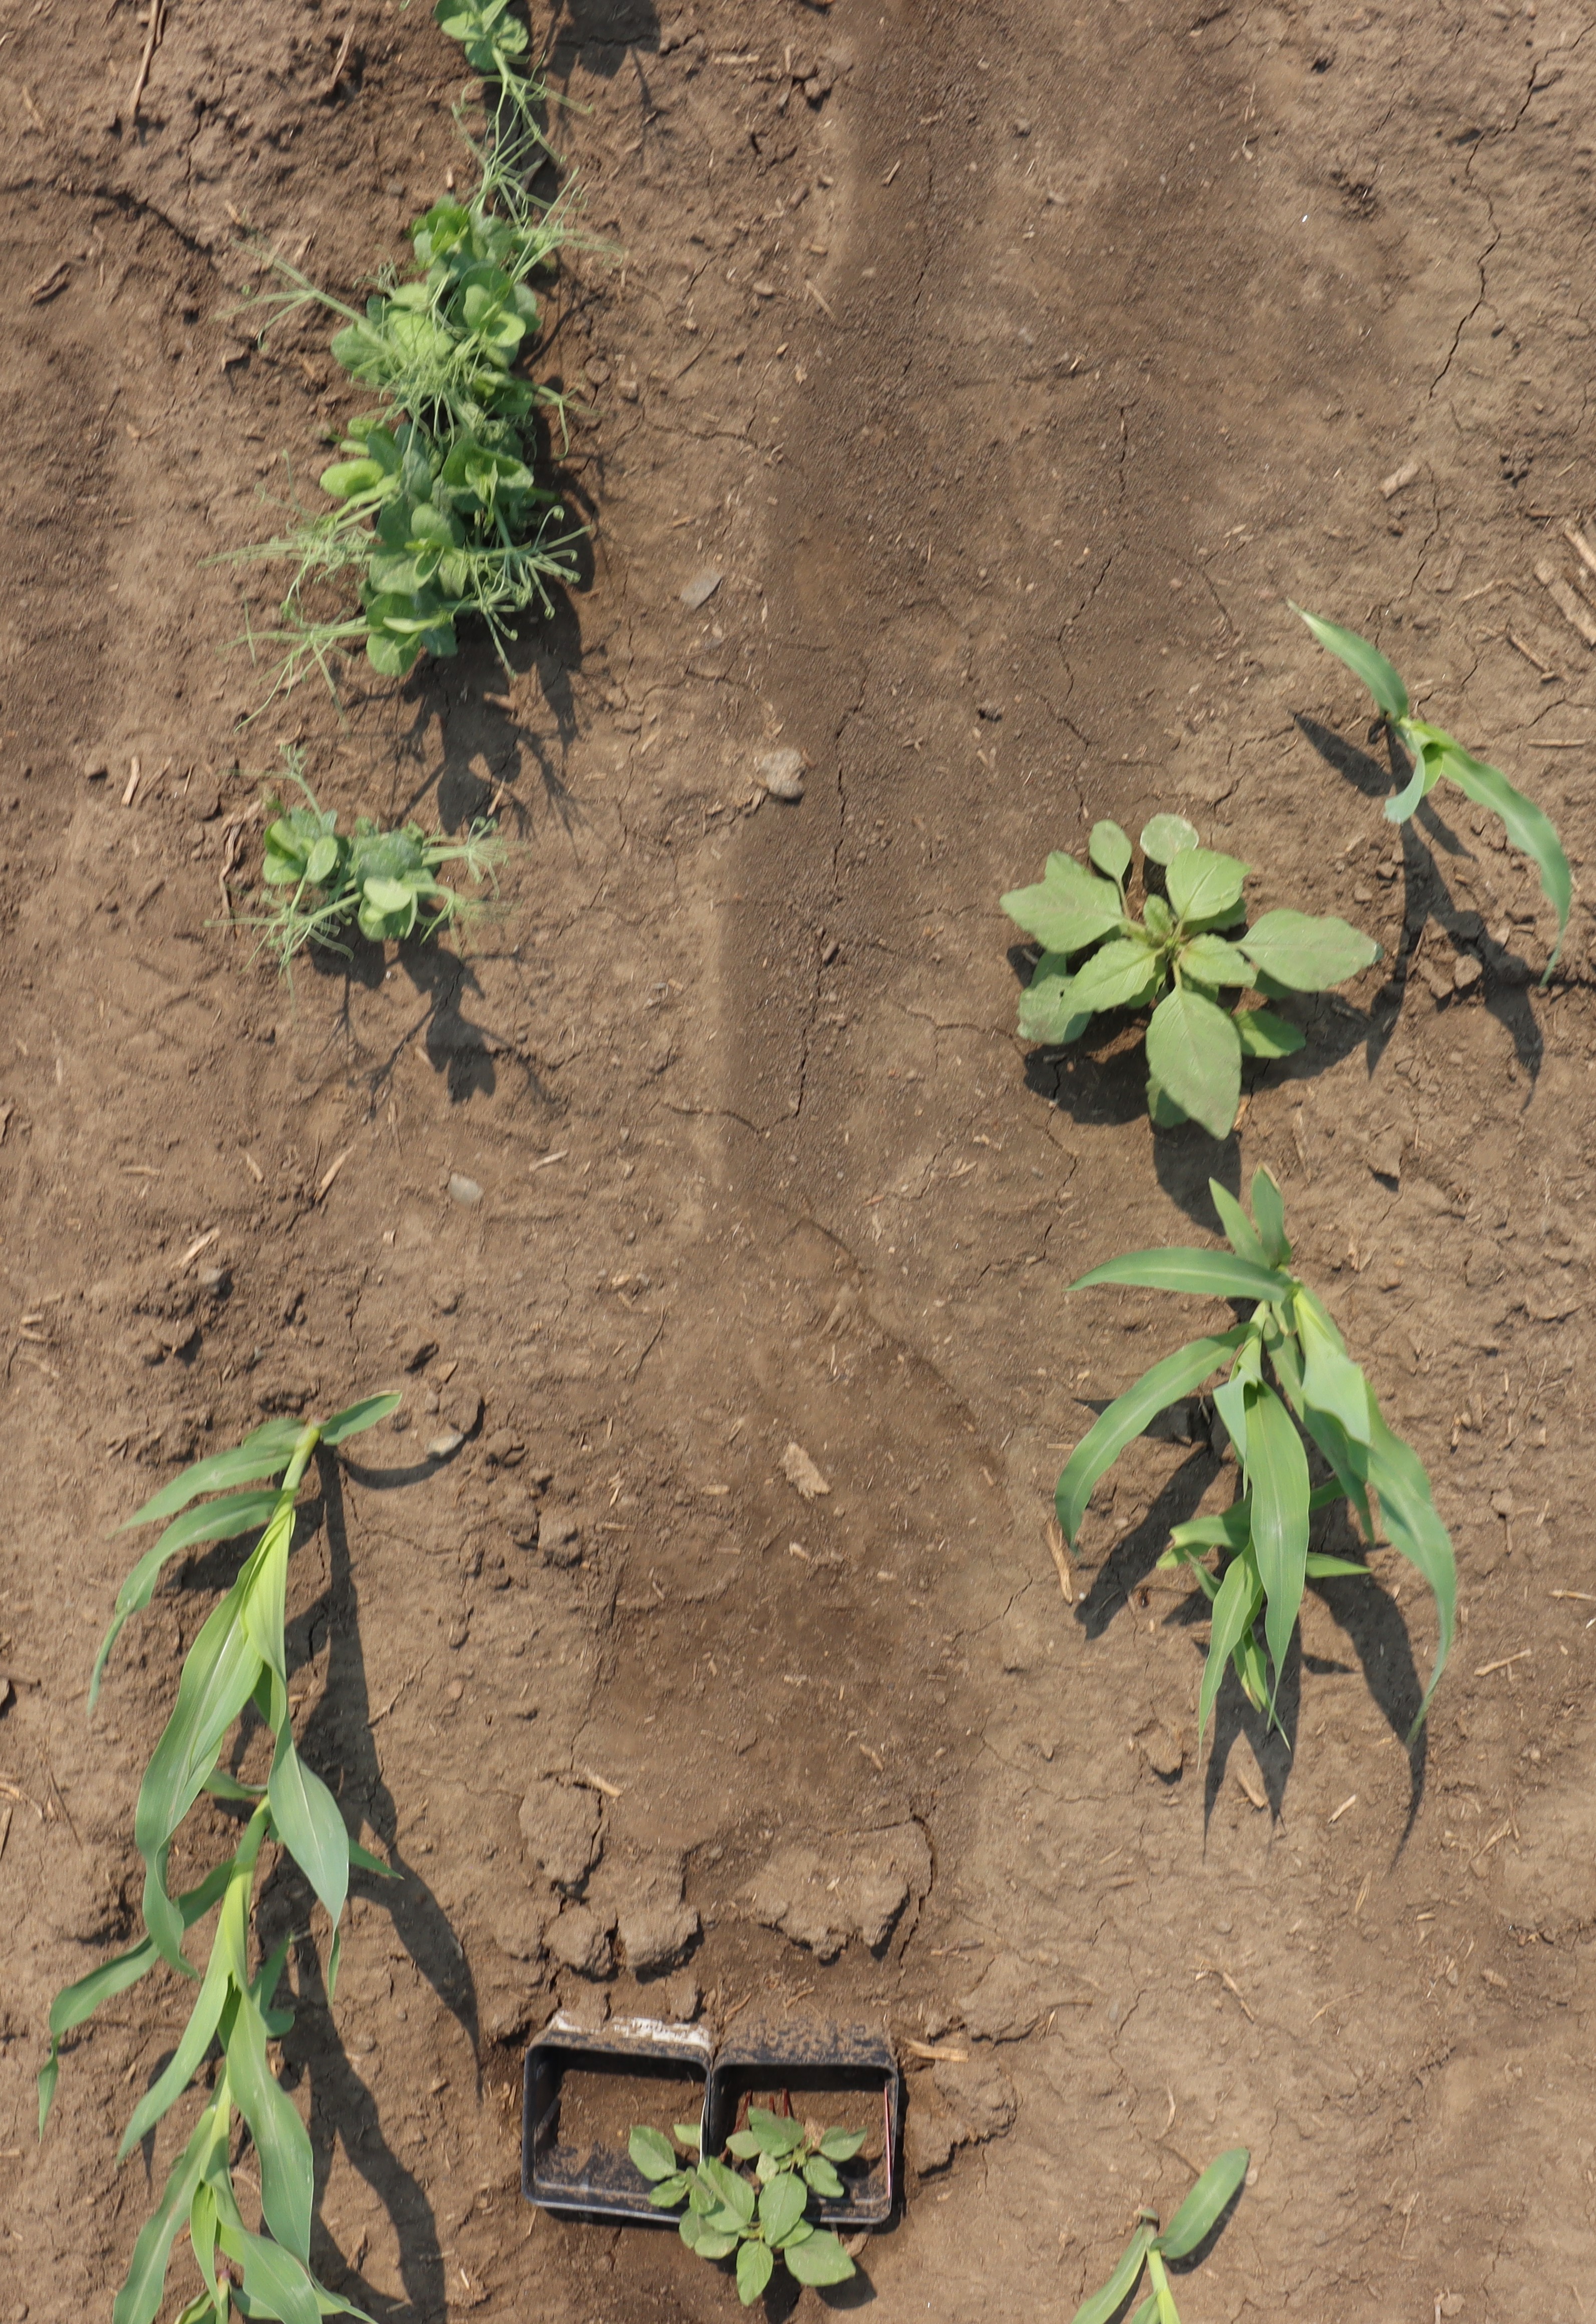
Crop: Corn
Objects: Field Pea, Field Pea, Field Pea, Field Pea, Corn, Corn, Corn, Corn, Redroot Pigweed